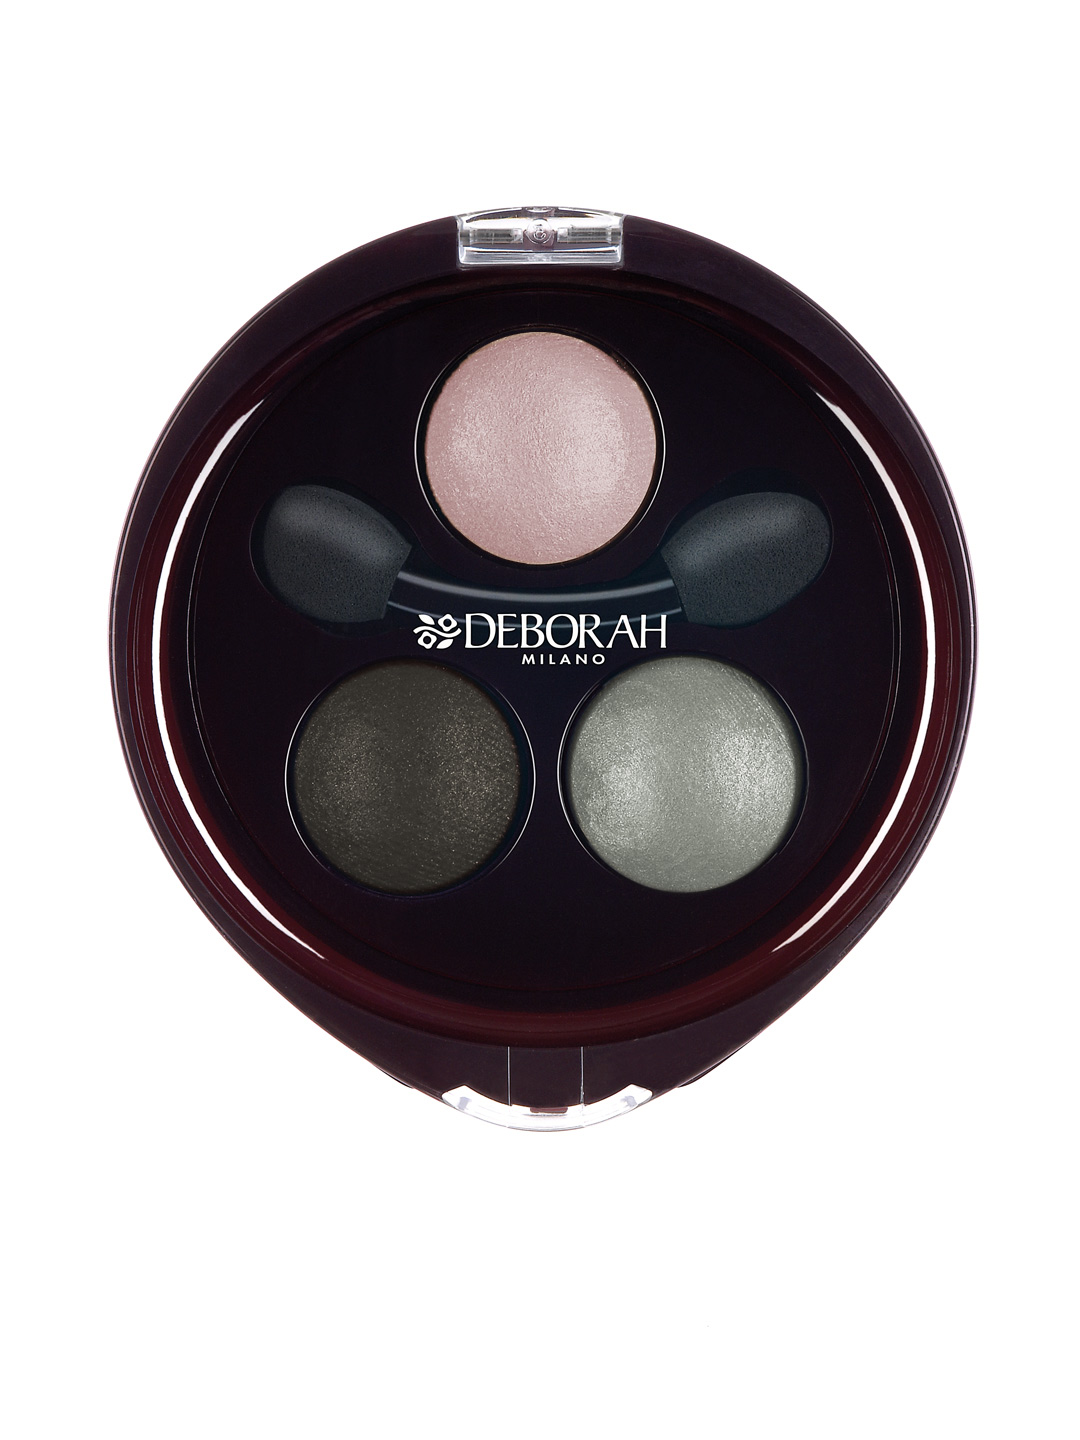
Deborah HiTech Trio Smoky Eyes Eye Shadow 04
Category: Personal Care / Eyes / Eyeshadow
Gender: Women
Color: Pink
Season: Spring 2017
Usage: NA